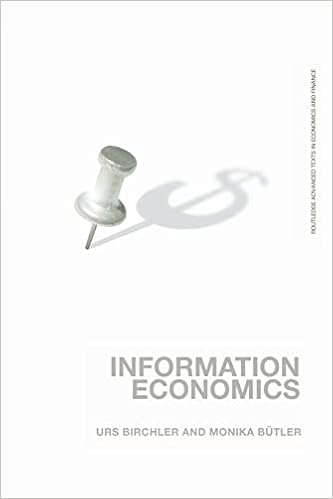
Information Economics (Routledge Advanced Texts in Economics and Finance)
Category: Books
Review "If you teach advanced undergraduate microeconomics, you should be interested in this book. Birchler and Buetler have served up something genuinely novel and substantive here." - Matthew Ryan, New Zealand Economic Papers About the Author Urs Birchler is Director at the Swiss National Bank and a former member of the Basel Committee on Banking Supervision. He has taught at the universities of Zurich, Berne, St. Gallen and Leipzig. Monika Butler is Professor of Economics and Public Policy at the University of St. Gallen, CESifo Fellow and CEPR affiliate.
Features: This new text book by Urs Birchler and Monika Butler is an introduction to the study of how information affects economic relations. The authors provide a narrative treatment of the more formal concepts of Information Economics, using easy to understand and lively illustrations from film and literature and nutshell examples. The book first covers the economics of information in a 'man versus nature' context, explaining basic concepts like rational updating or the value of information. Then in a 'man versus man' setting, Birchler and Butler describe strategic issues in the use of information: the make-buy-or-copy decision, the working and failure of markets and the important role of outguessing each other in a macroeconomic context. It closes with a 'man versus himself' perspective, focusing on information management within the individual. | This book also comes with a supporting website (www.alicebob.info), maintained by the authors.